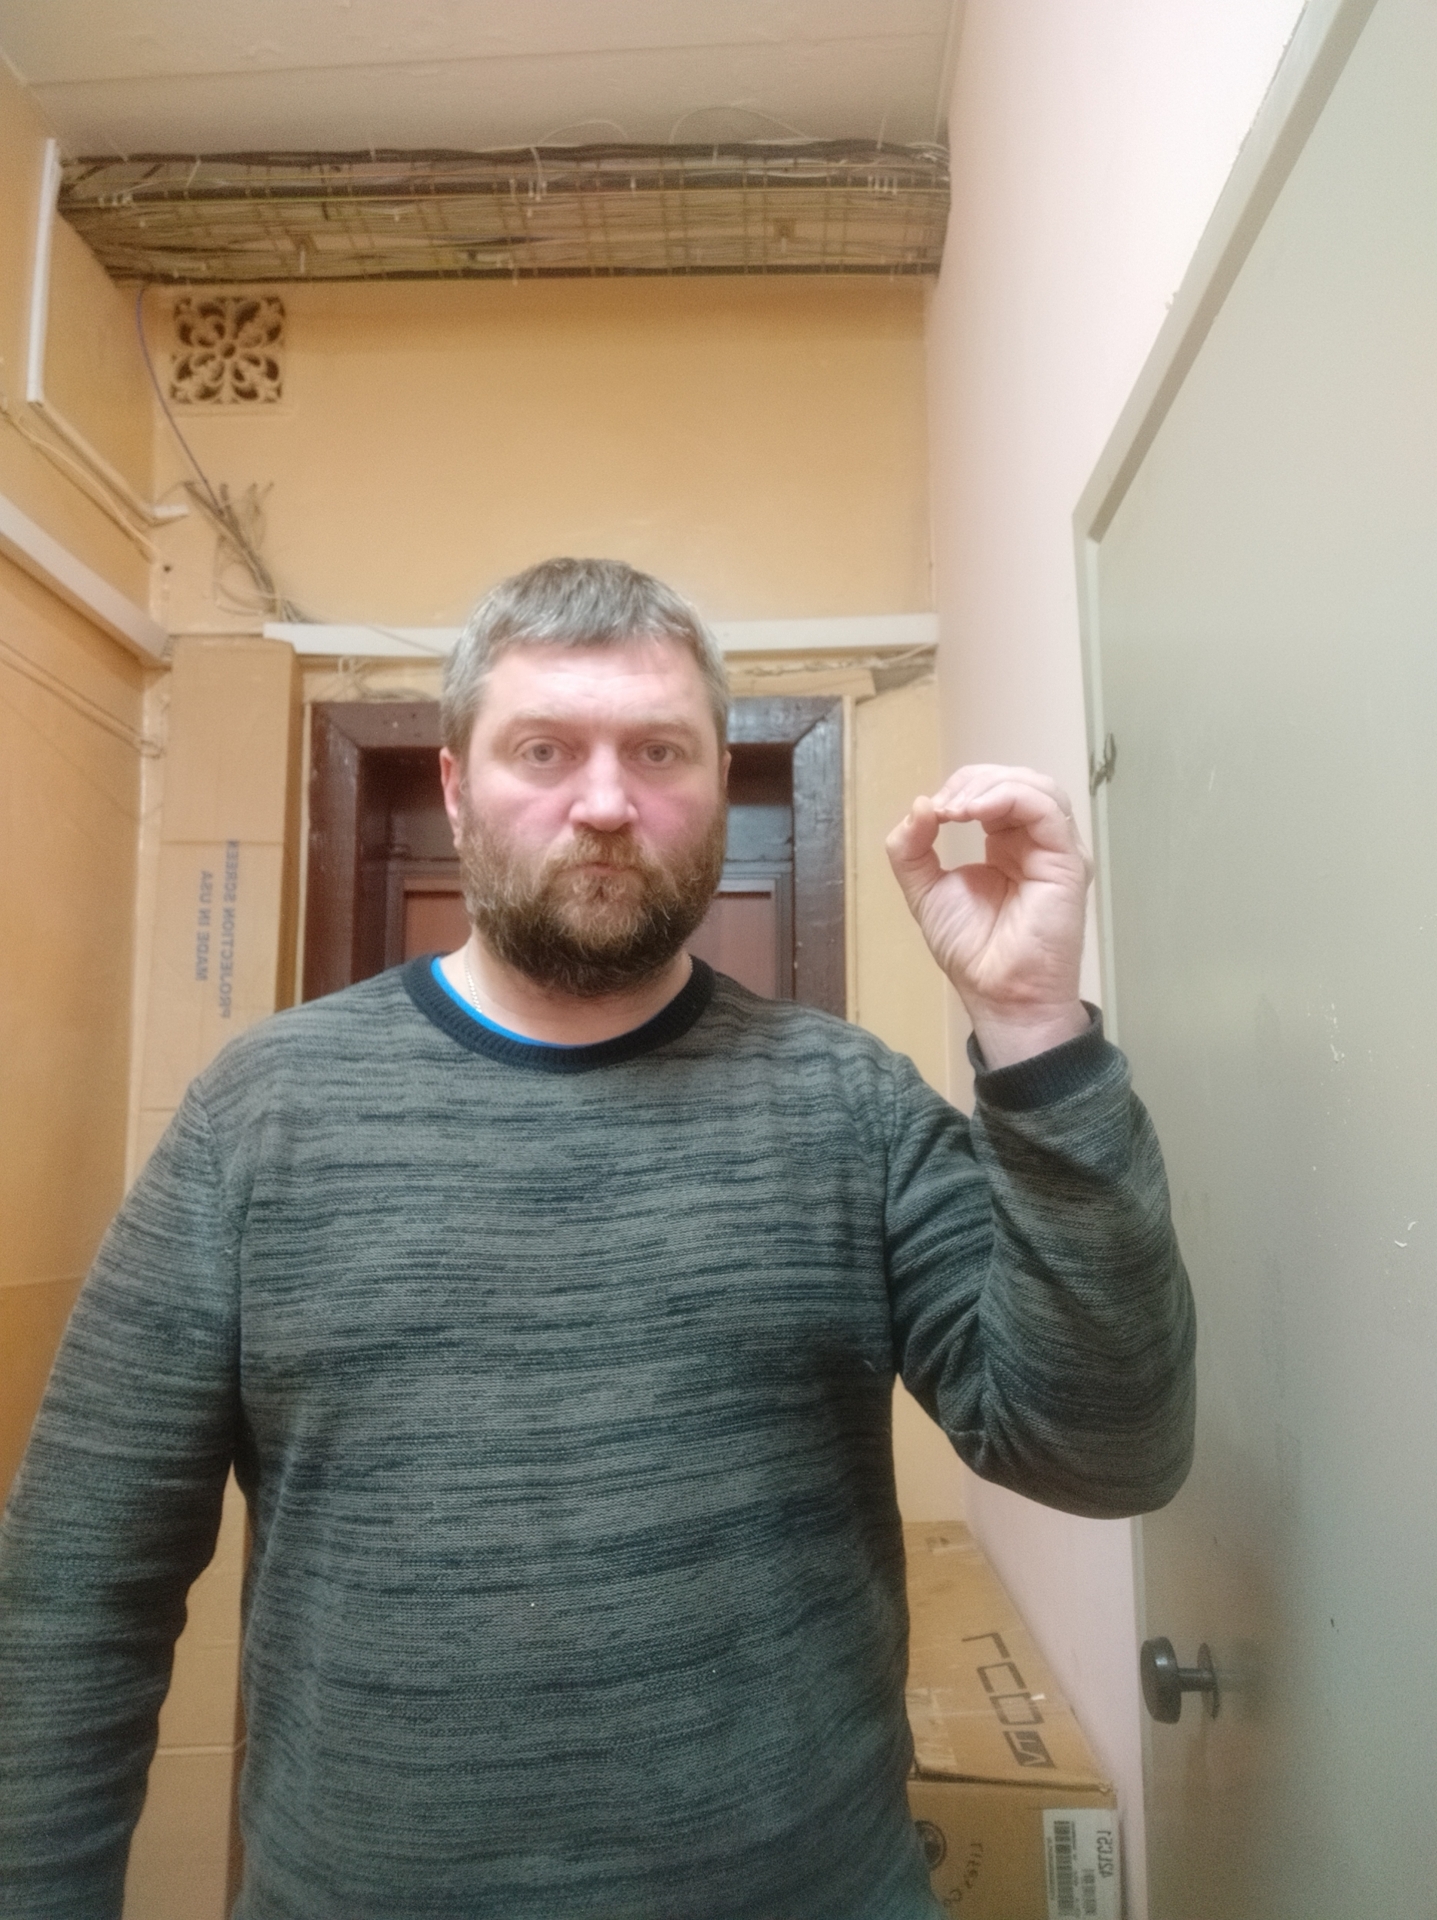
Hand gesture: grip